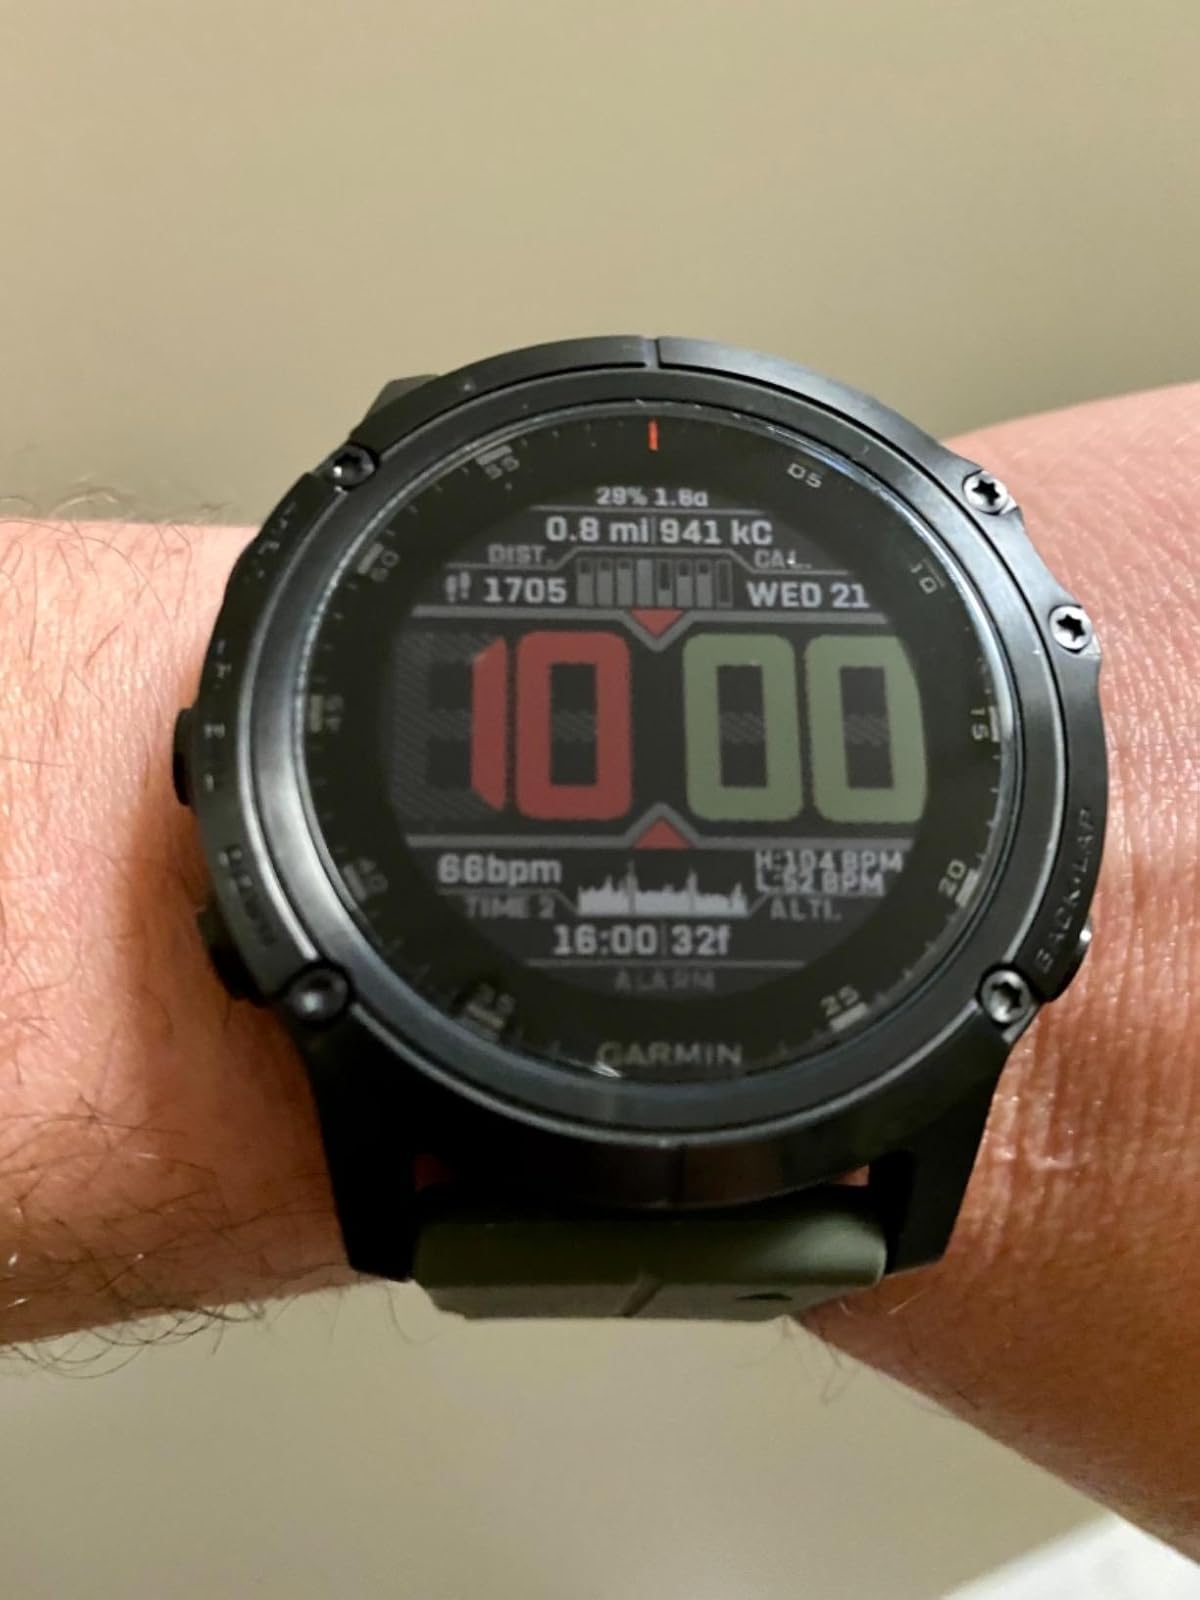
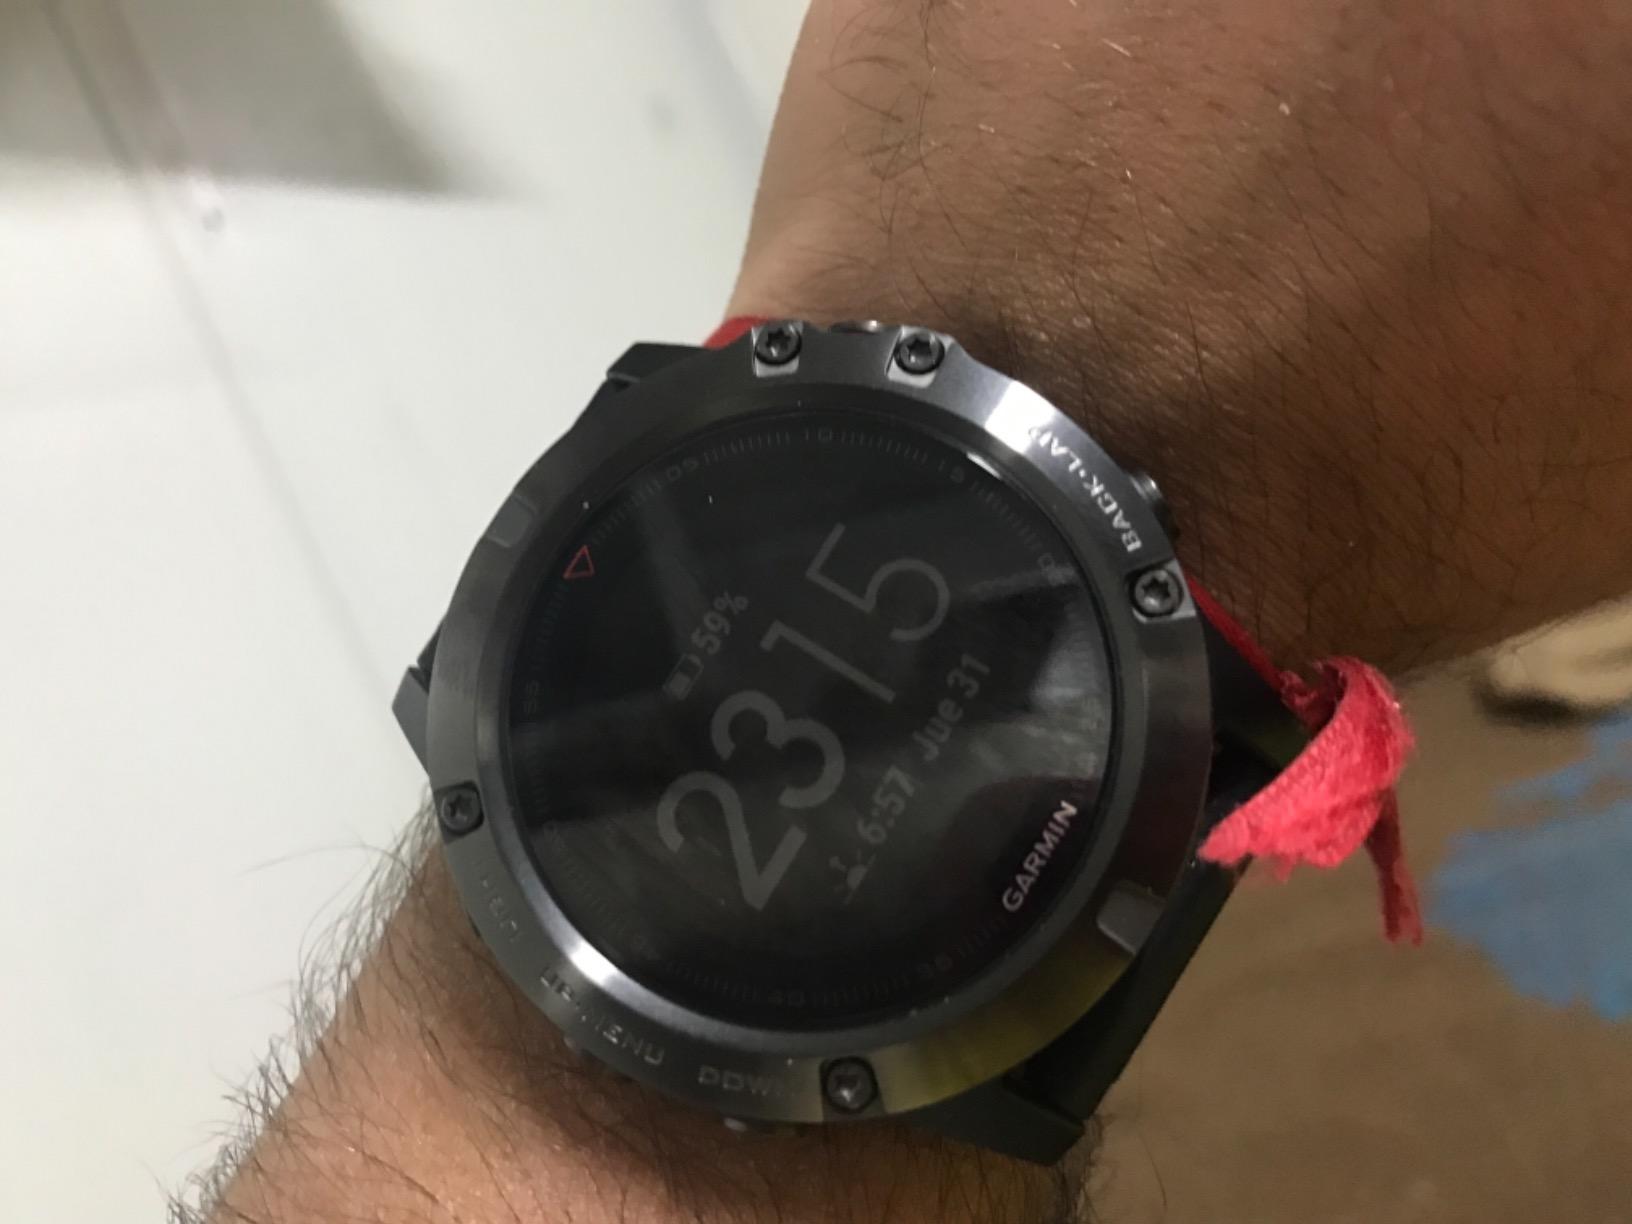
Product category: smartwatch
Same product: no